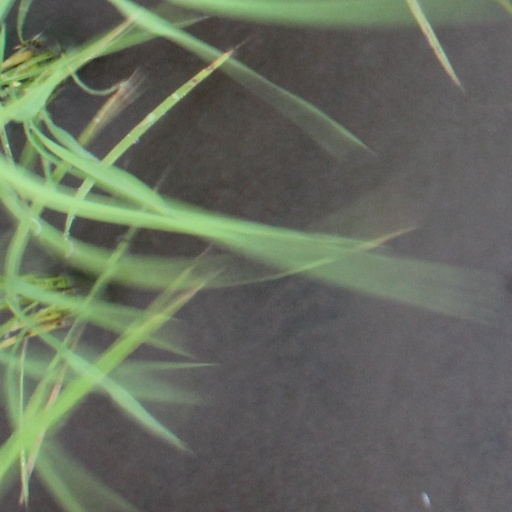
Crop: rice